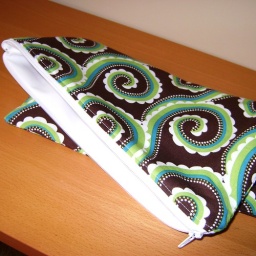
A 12x12 wet bag in Large Curly Swirl by Michael Miller with a white PUL interior.